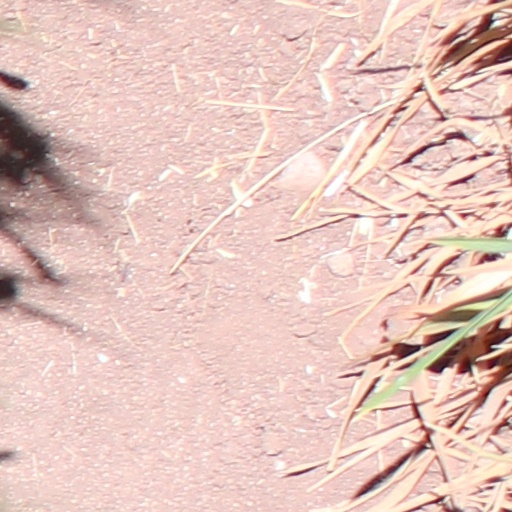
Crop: wheat